Man'yōshū

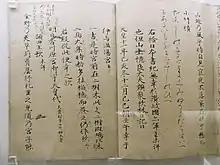
A page from the

The literal translation of the kanji that make up the title is "ten thousand — leaves — collection".